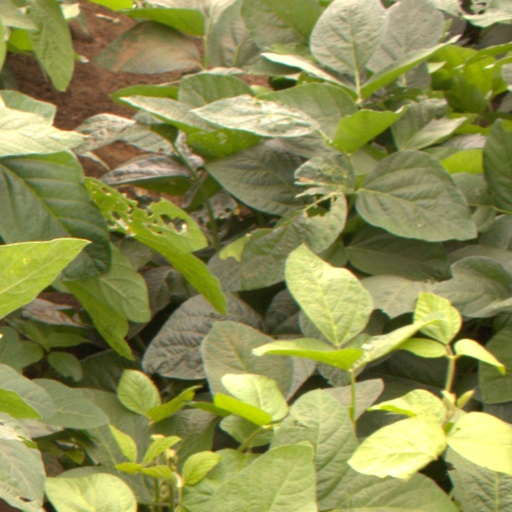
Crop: soybean